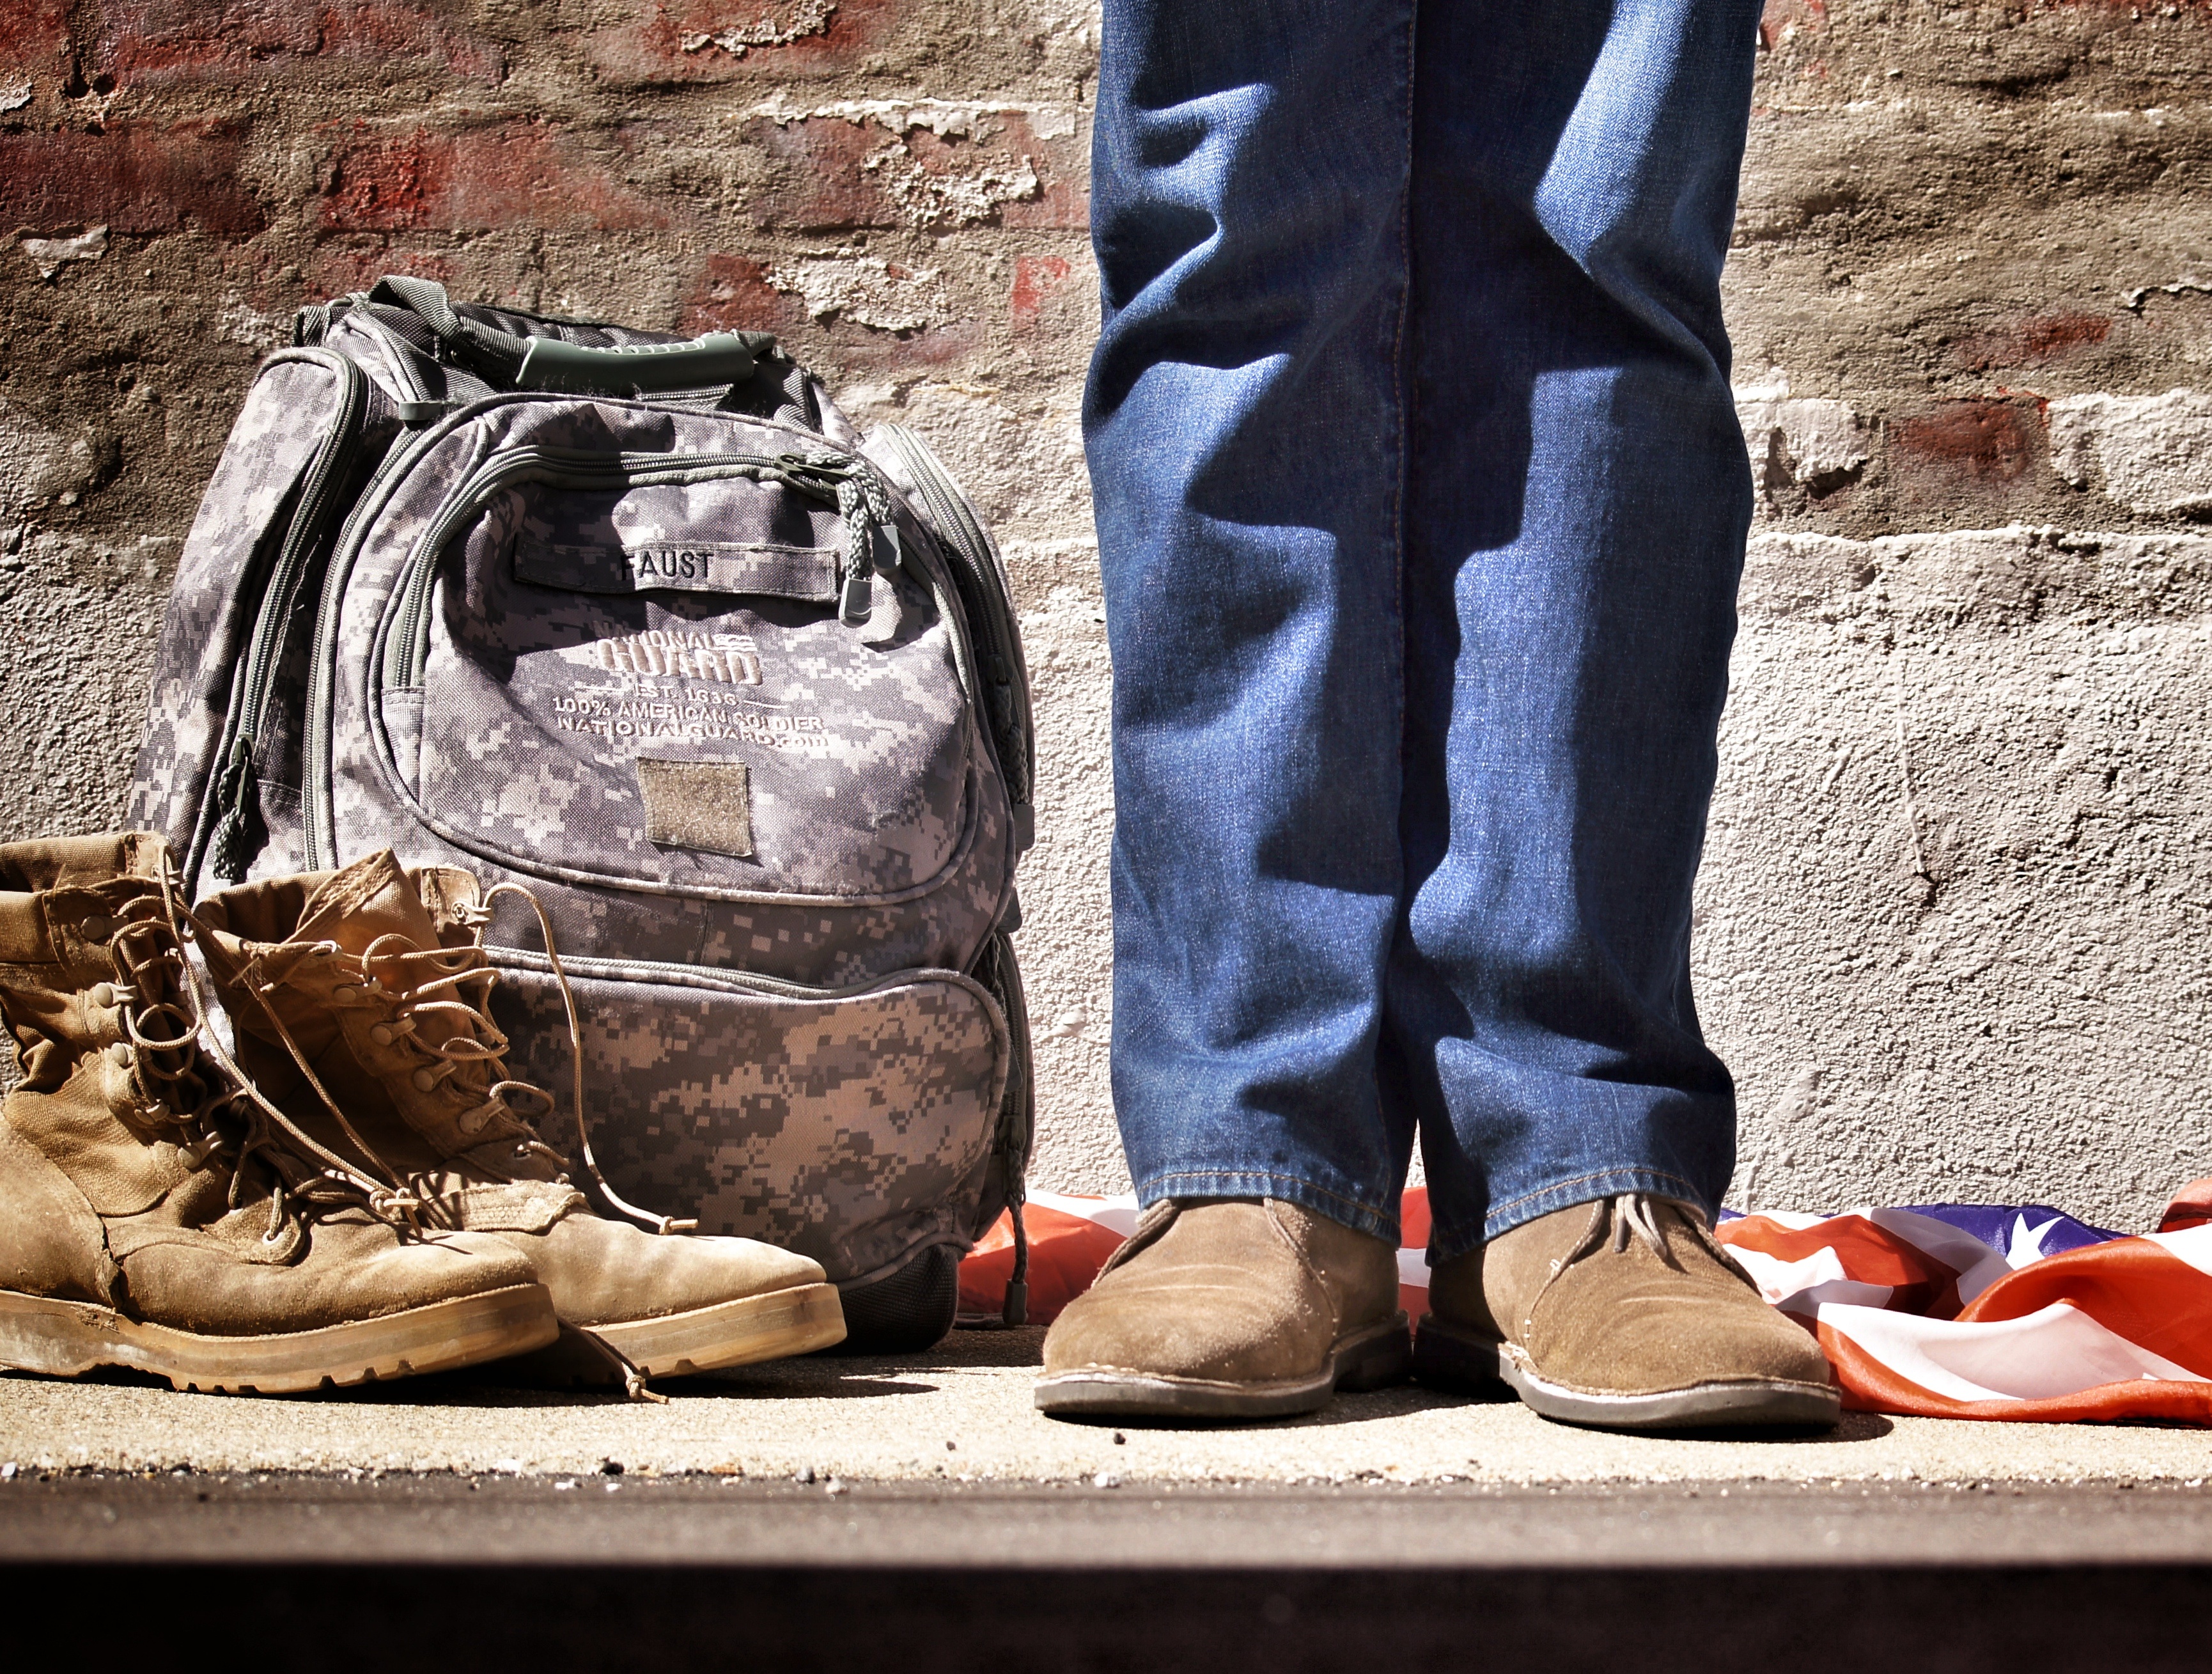
man, backpack, military, soldier, army, flag, usa, united states of america, shoes, sculpture, art, boots, footwear